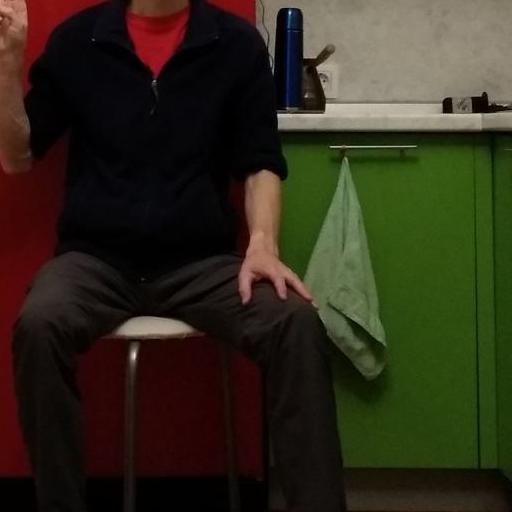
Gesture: no_gesture